Occupy movement hand signals

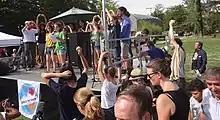
Heart signs at a school strike for the climate (Lausanne, Switzerland, 2019).

Some followers of agile software development processes have drawn on the Occupy movement's hand signs in an attempt to improve communication during meetings, notably the UK's Government Digital Service.